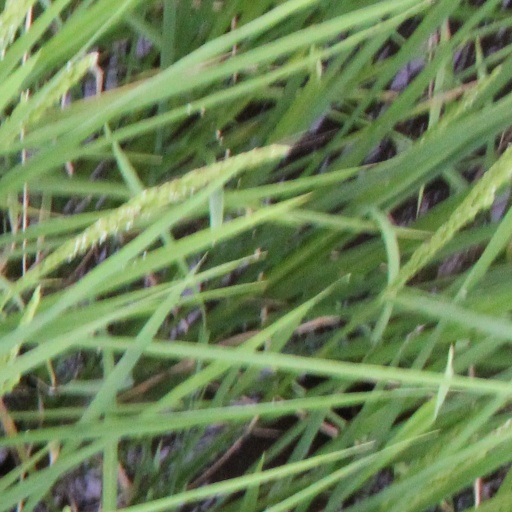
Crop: rice